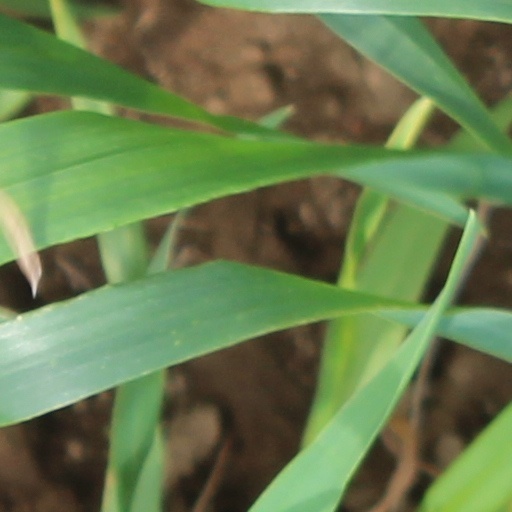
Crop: wheat